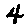
Label: 4